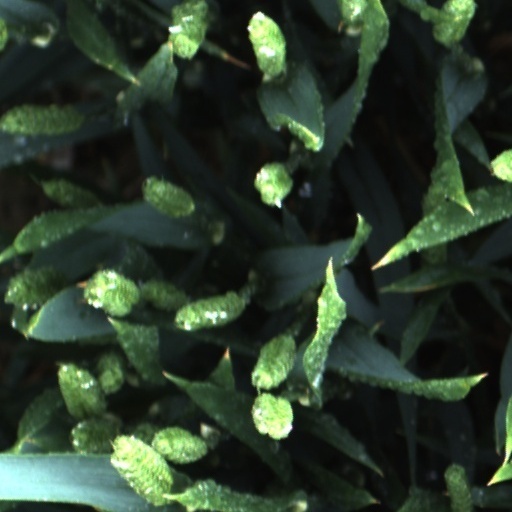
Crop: wheat